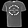
Label: T - shirt / top